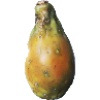
Label: Cactus fruit 1